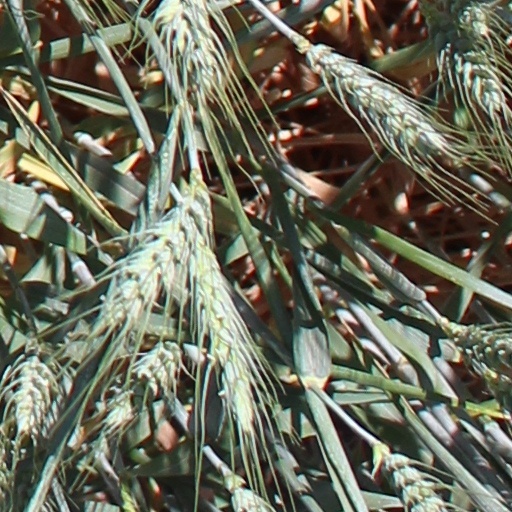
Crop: wheat